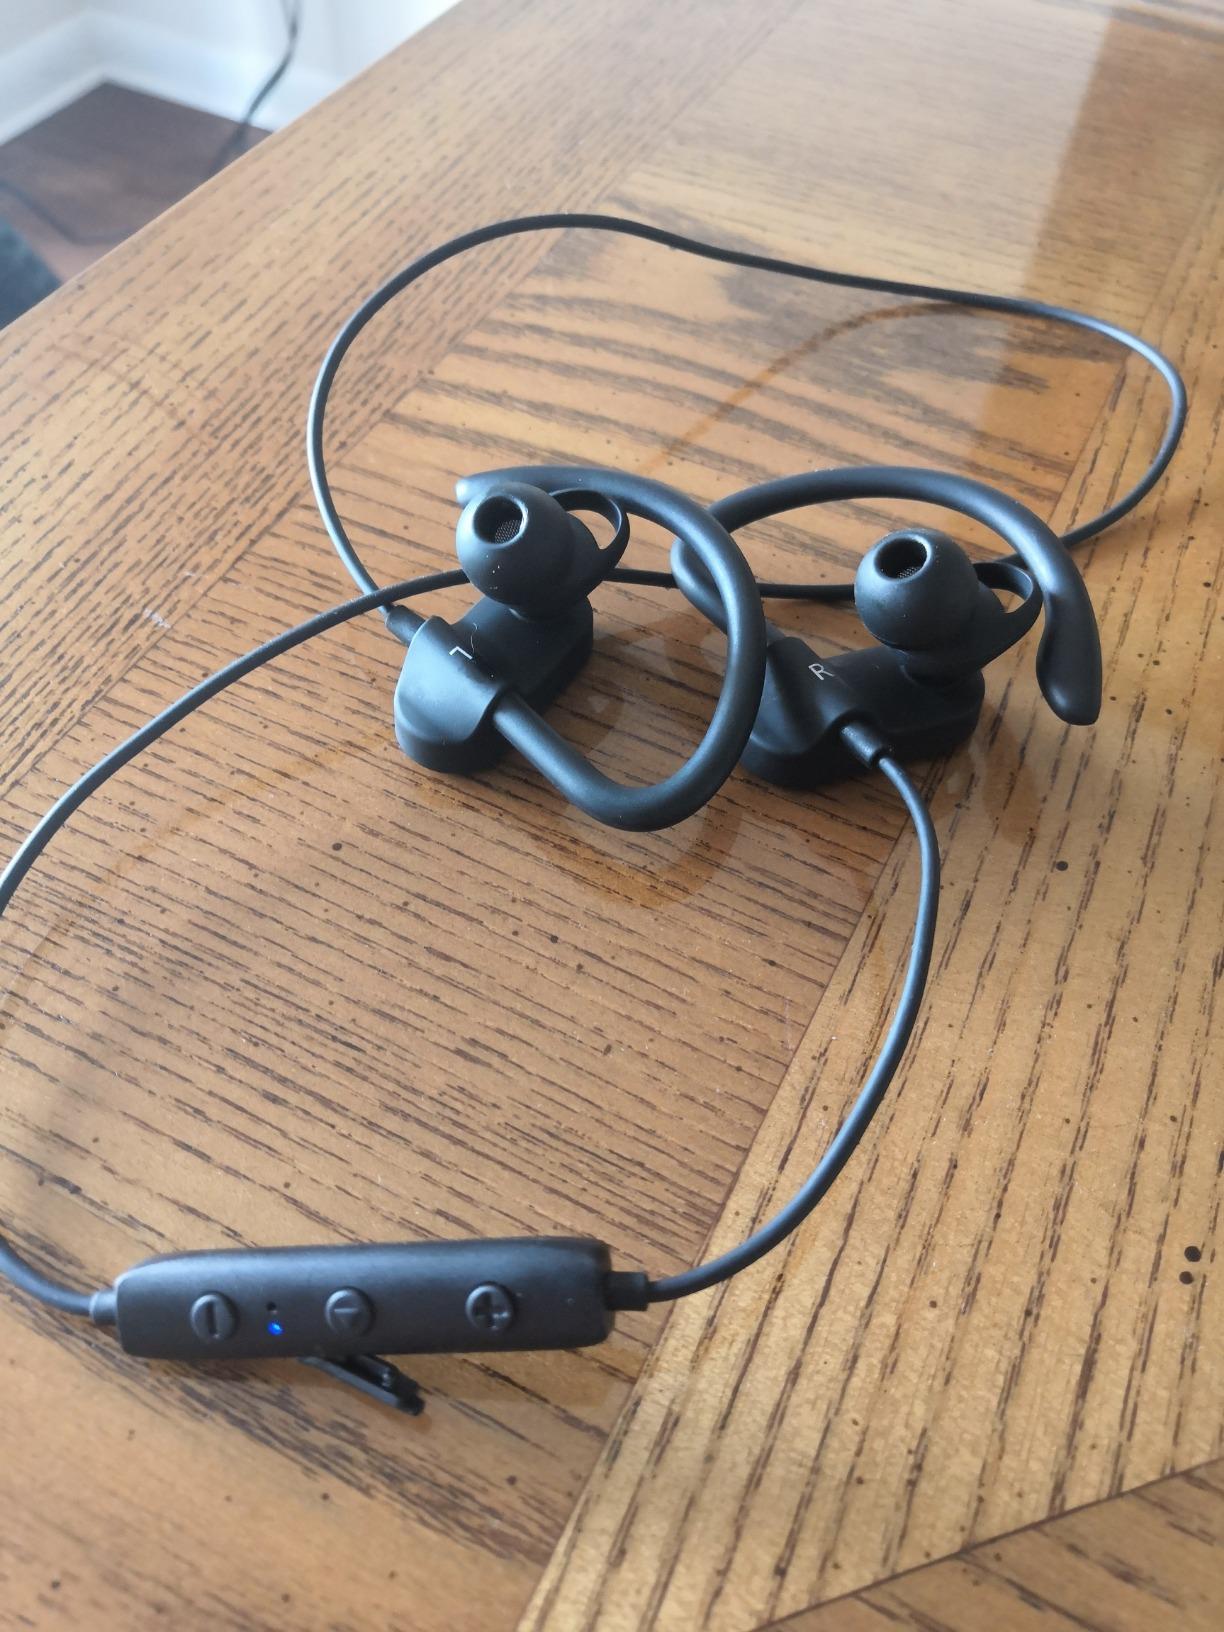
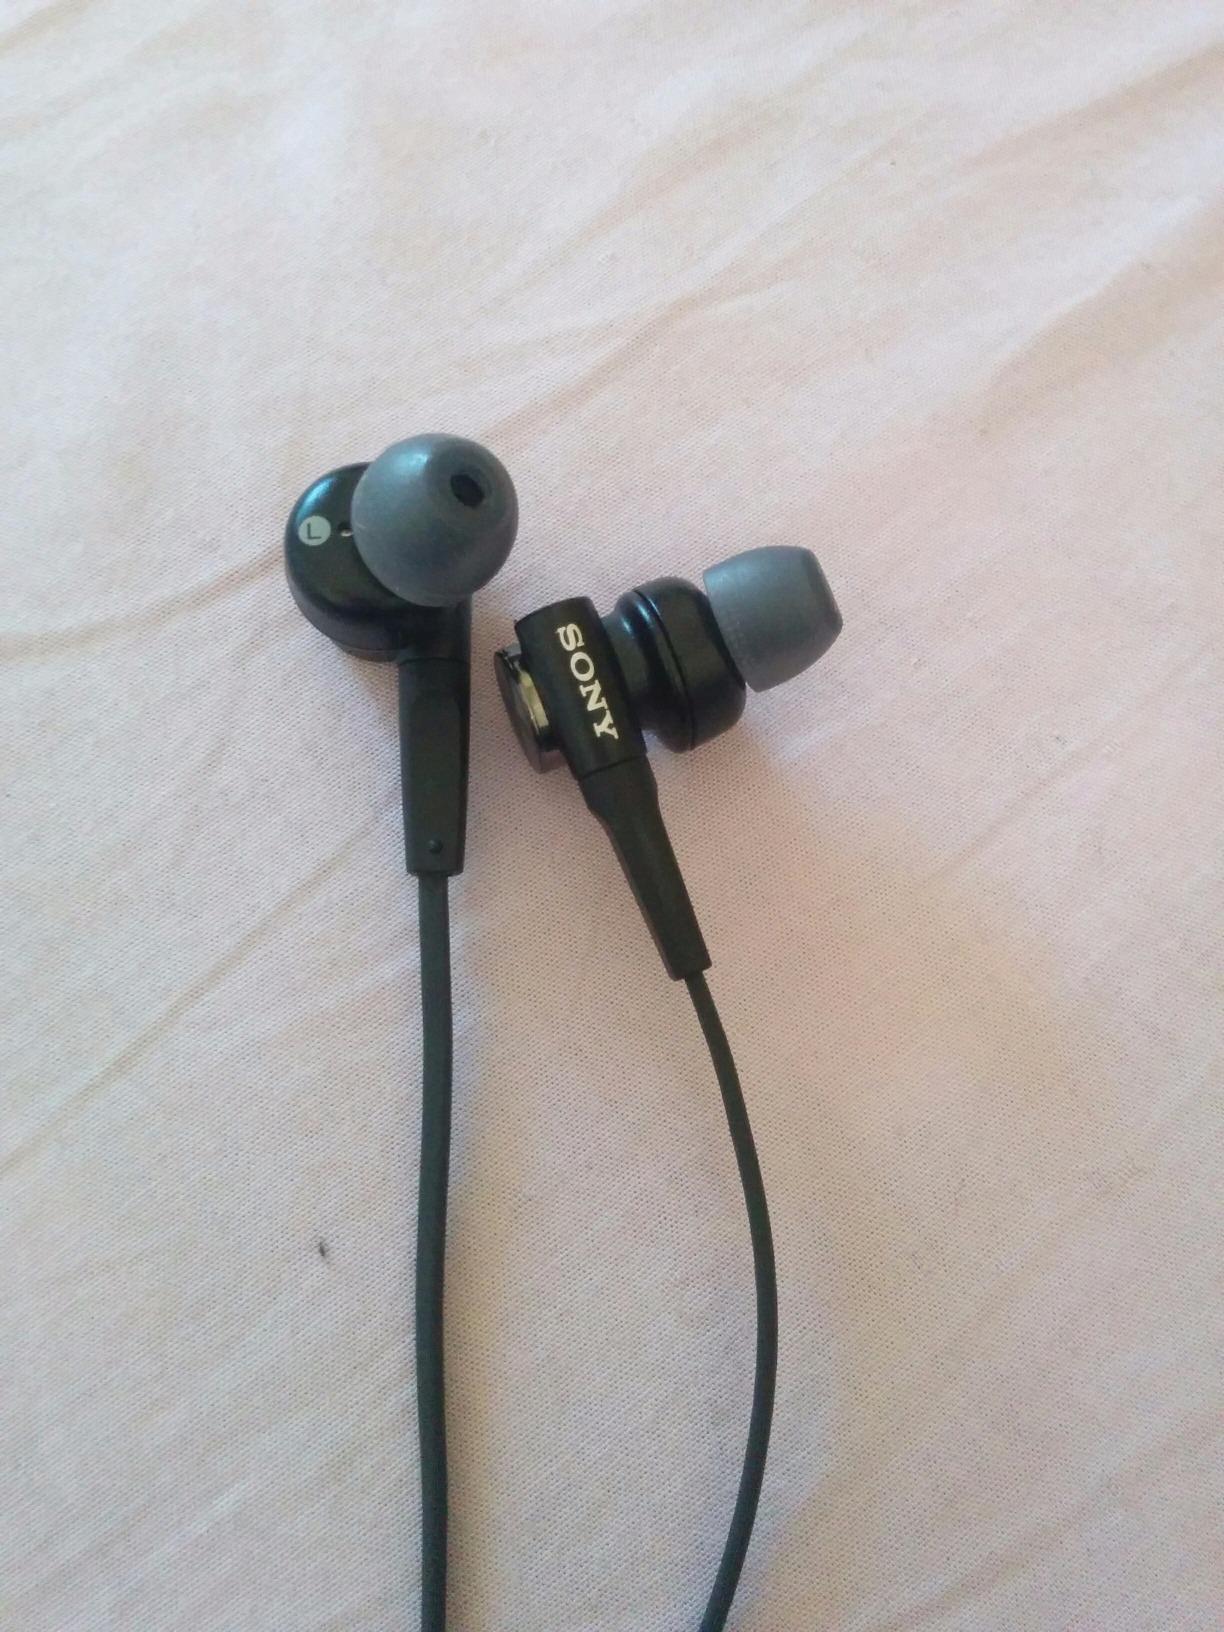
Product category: headphones
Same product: no